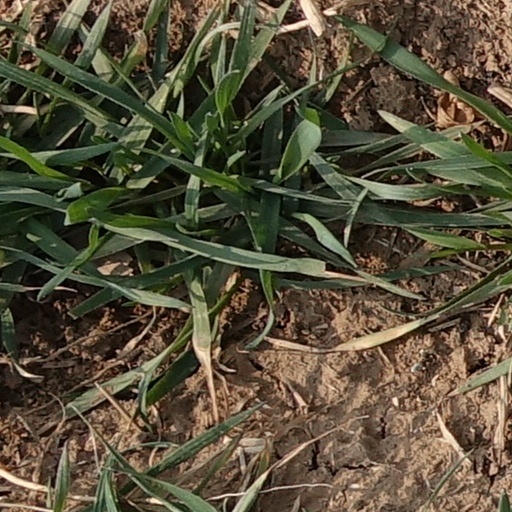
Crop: wheat